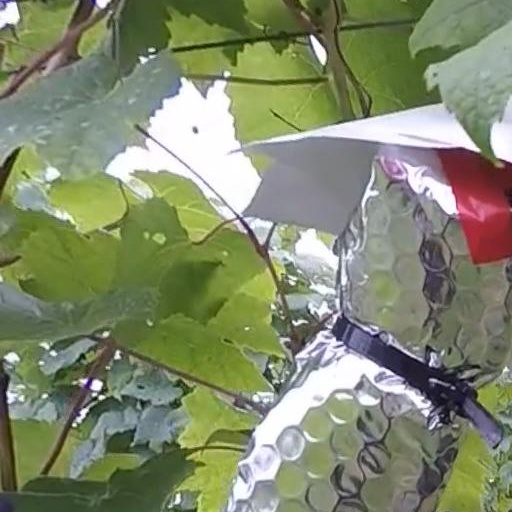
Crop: grape